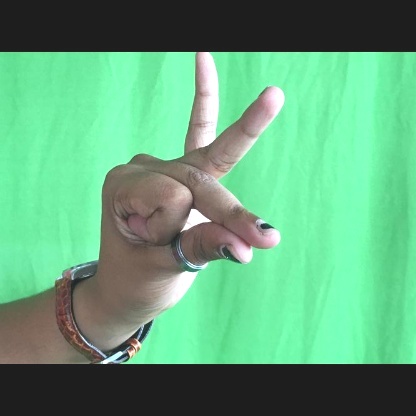
Mudra: Bramaram